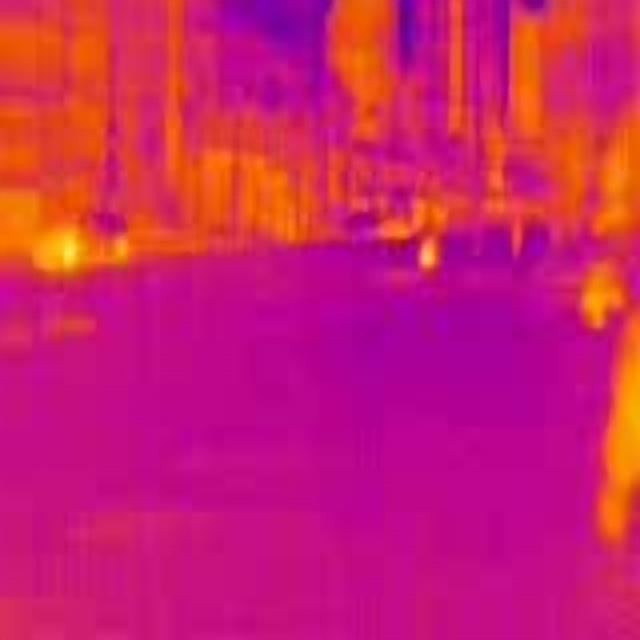
Detected objects:
label: person